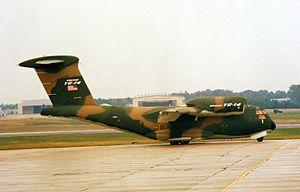
Le Boeing YC-14 est un prototype d'avion de transport américain à décollage et atterrissage courts développé dans les années 1970. Il est le concurrent du McDonnell Douglas YC-15. Seuls deux prototypes sont construits ; tous deux sont préservés en Arizona, l’un au Pima Air and Space Museum et l'autre à l'AMARC.